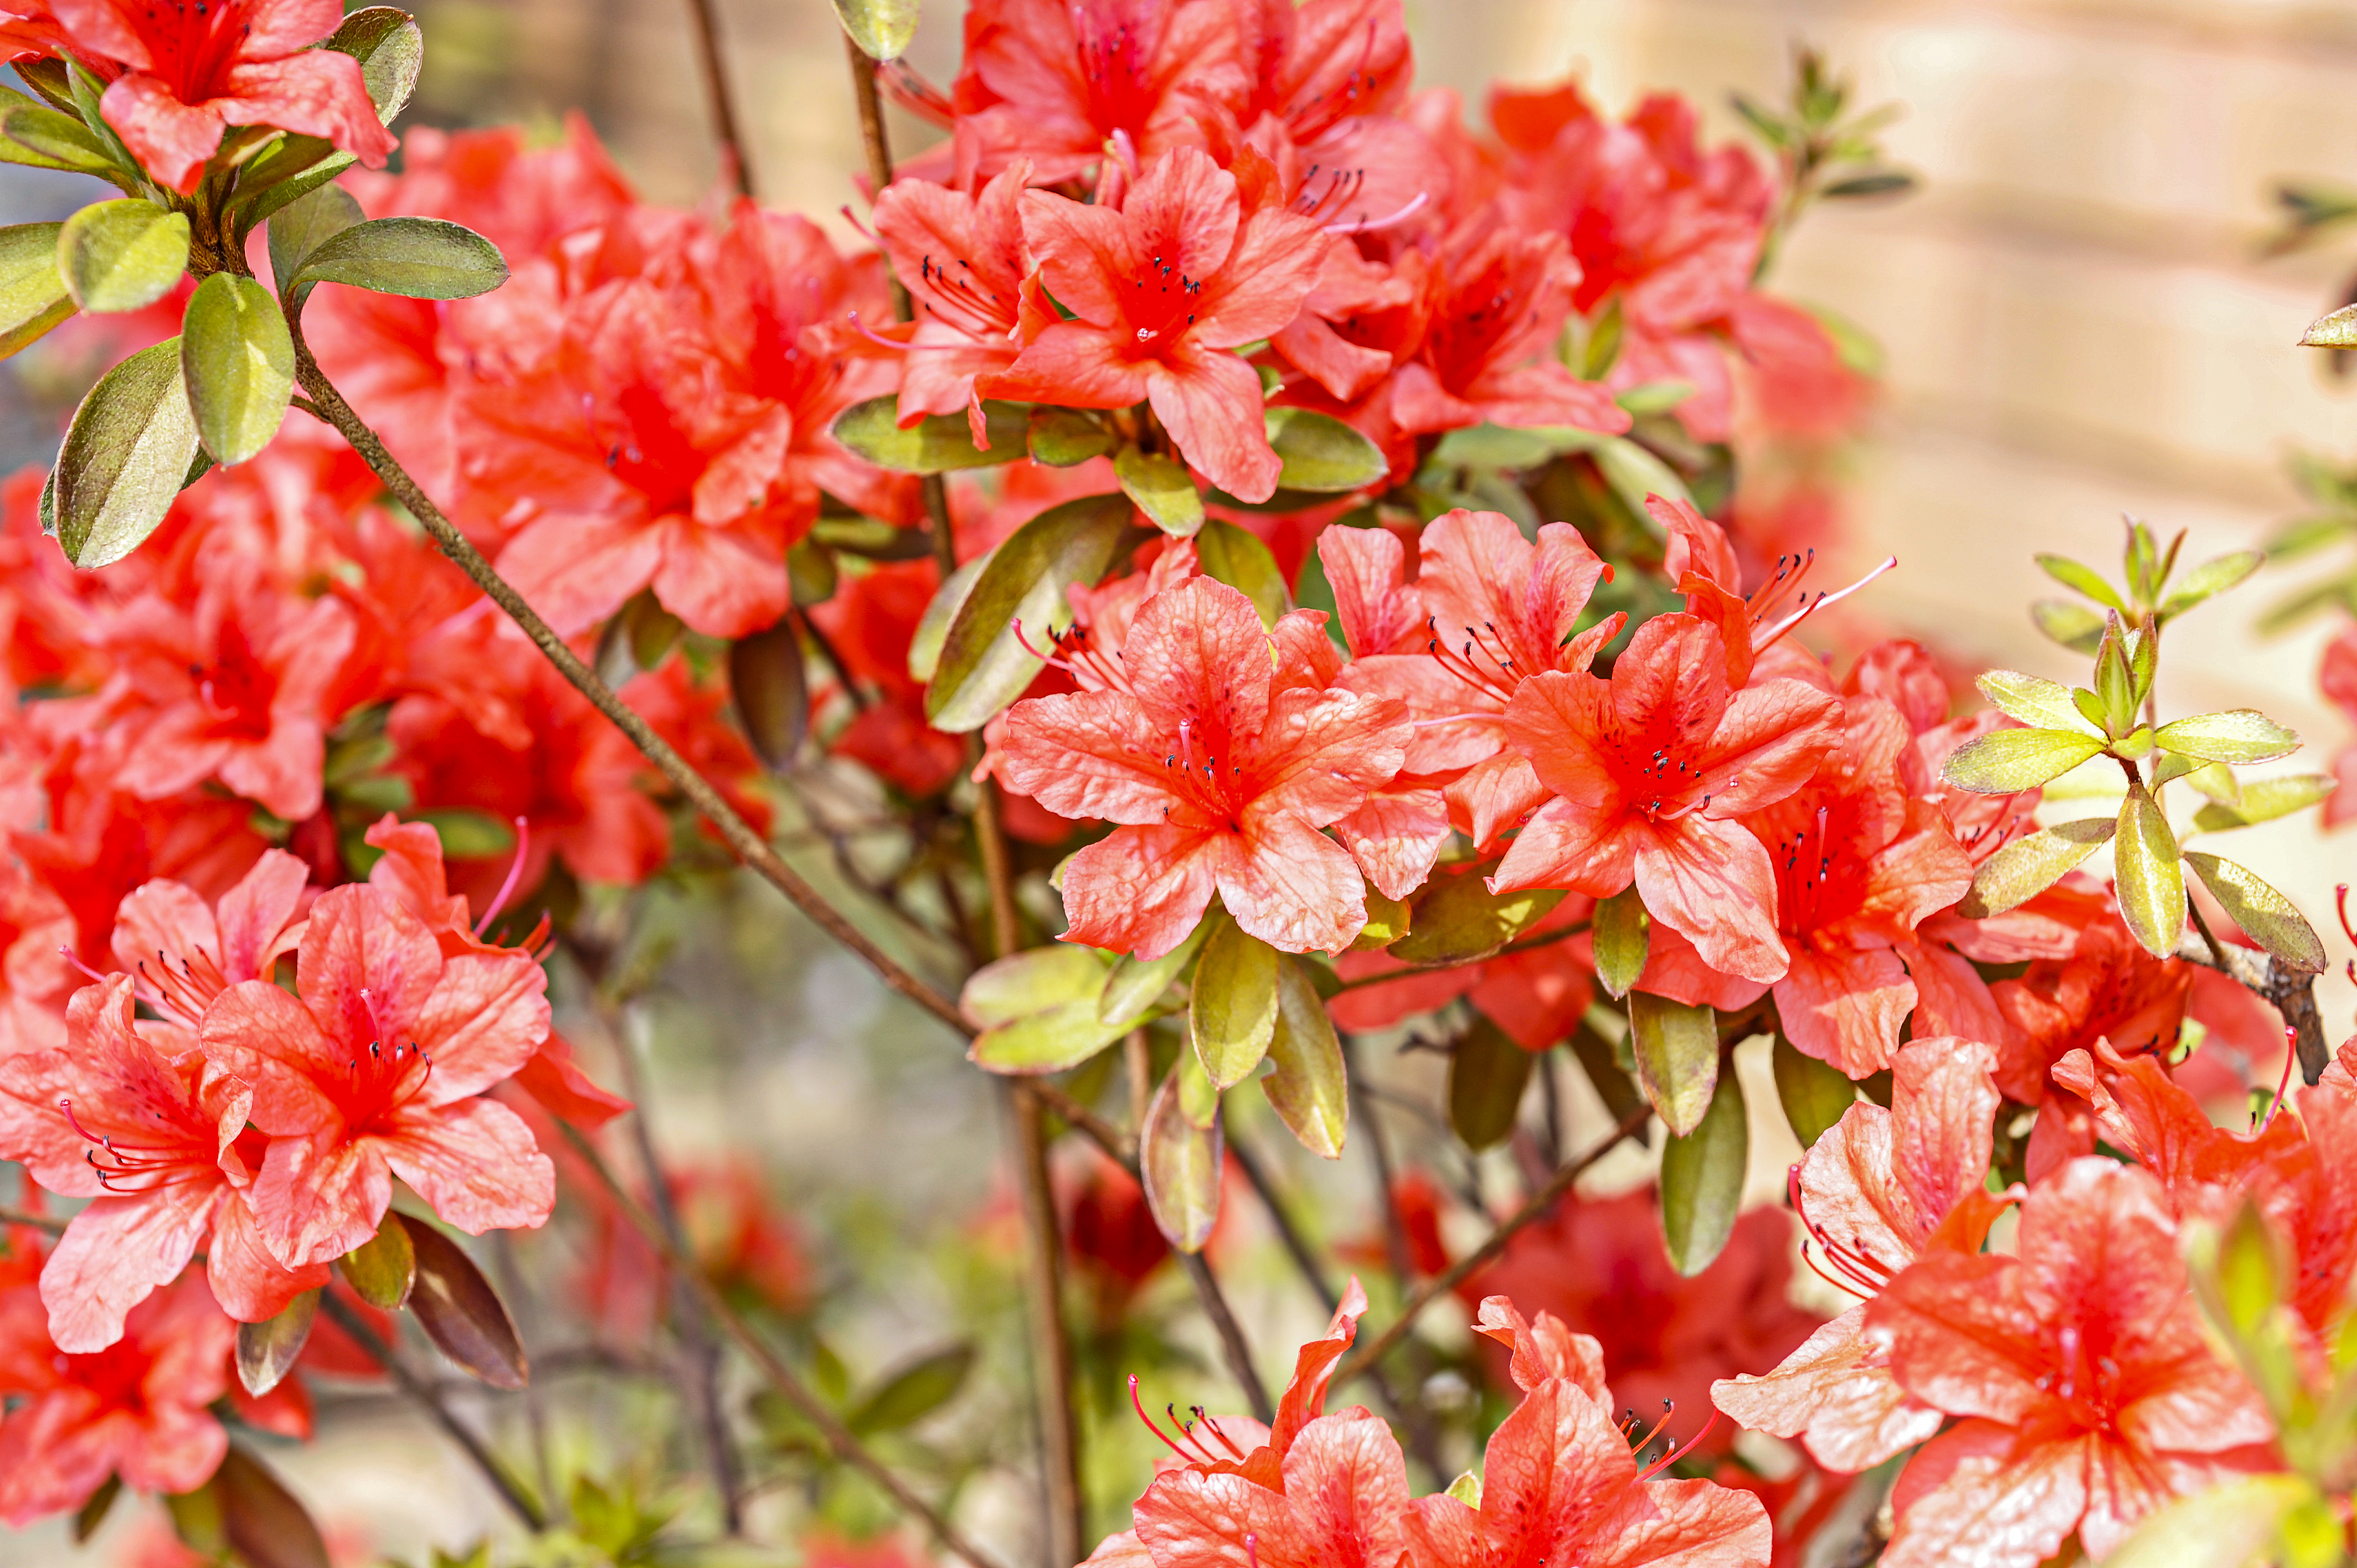
azalea, flower, flowering plant, plant, petal, spring, shrub, woody plant, rhododendron, ericales, perennial plant